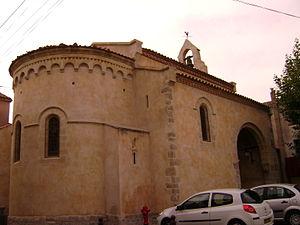
Eglise Saint-Barthélemy, Raissac-d'Aude , Aude ,France
Raissac-d'Aude est une commune française située dans le département de l'Aude, en région Occitanie.